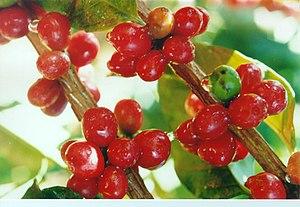
Le Paraná est l'un des vingt-six États du Brésil. Il est situé dans la région sud du pays. Sa capitale est Curitiba.